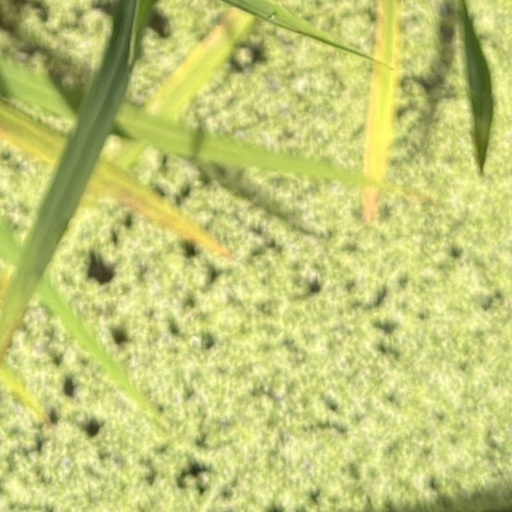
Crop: rice